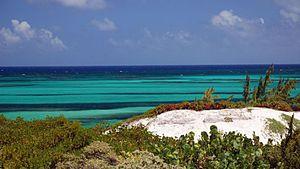
L'île de Middle Caicos est une île de l'archipel des Caïcos, dépendante du territoire des Îles Turques-et-Caïques.